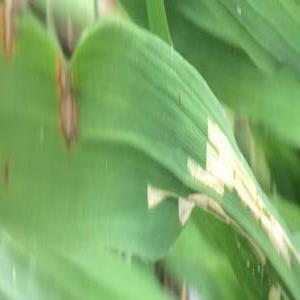
Disease: Blast